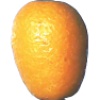
Label: Kumquats 1